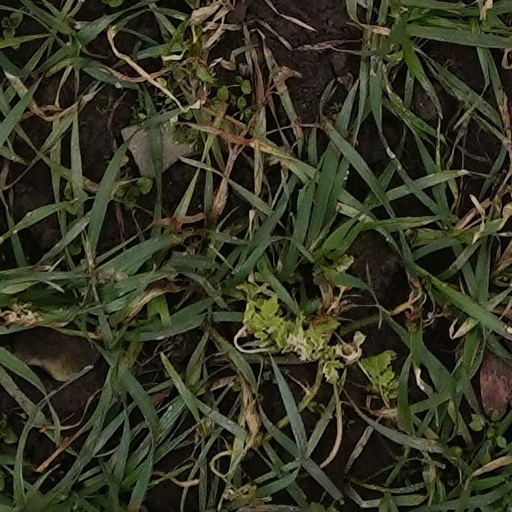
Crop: wheat